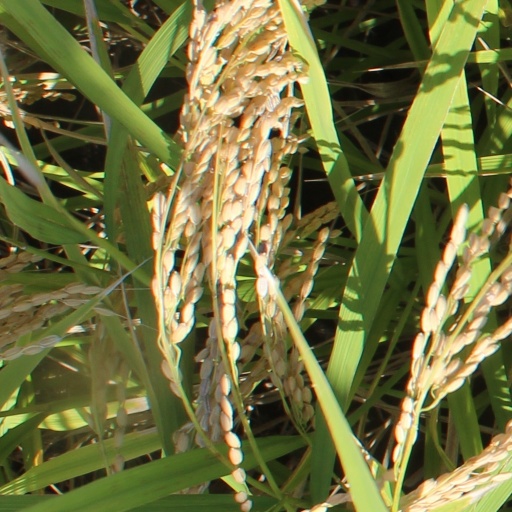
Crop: rice